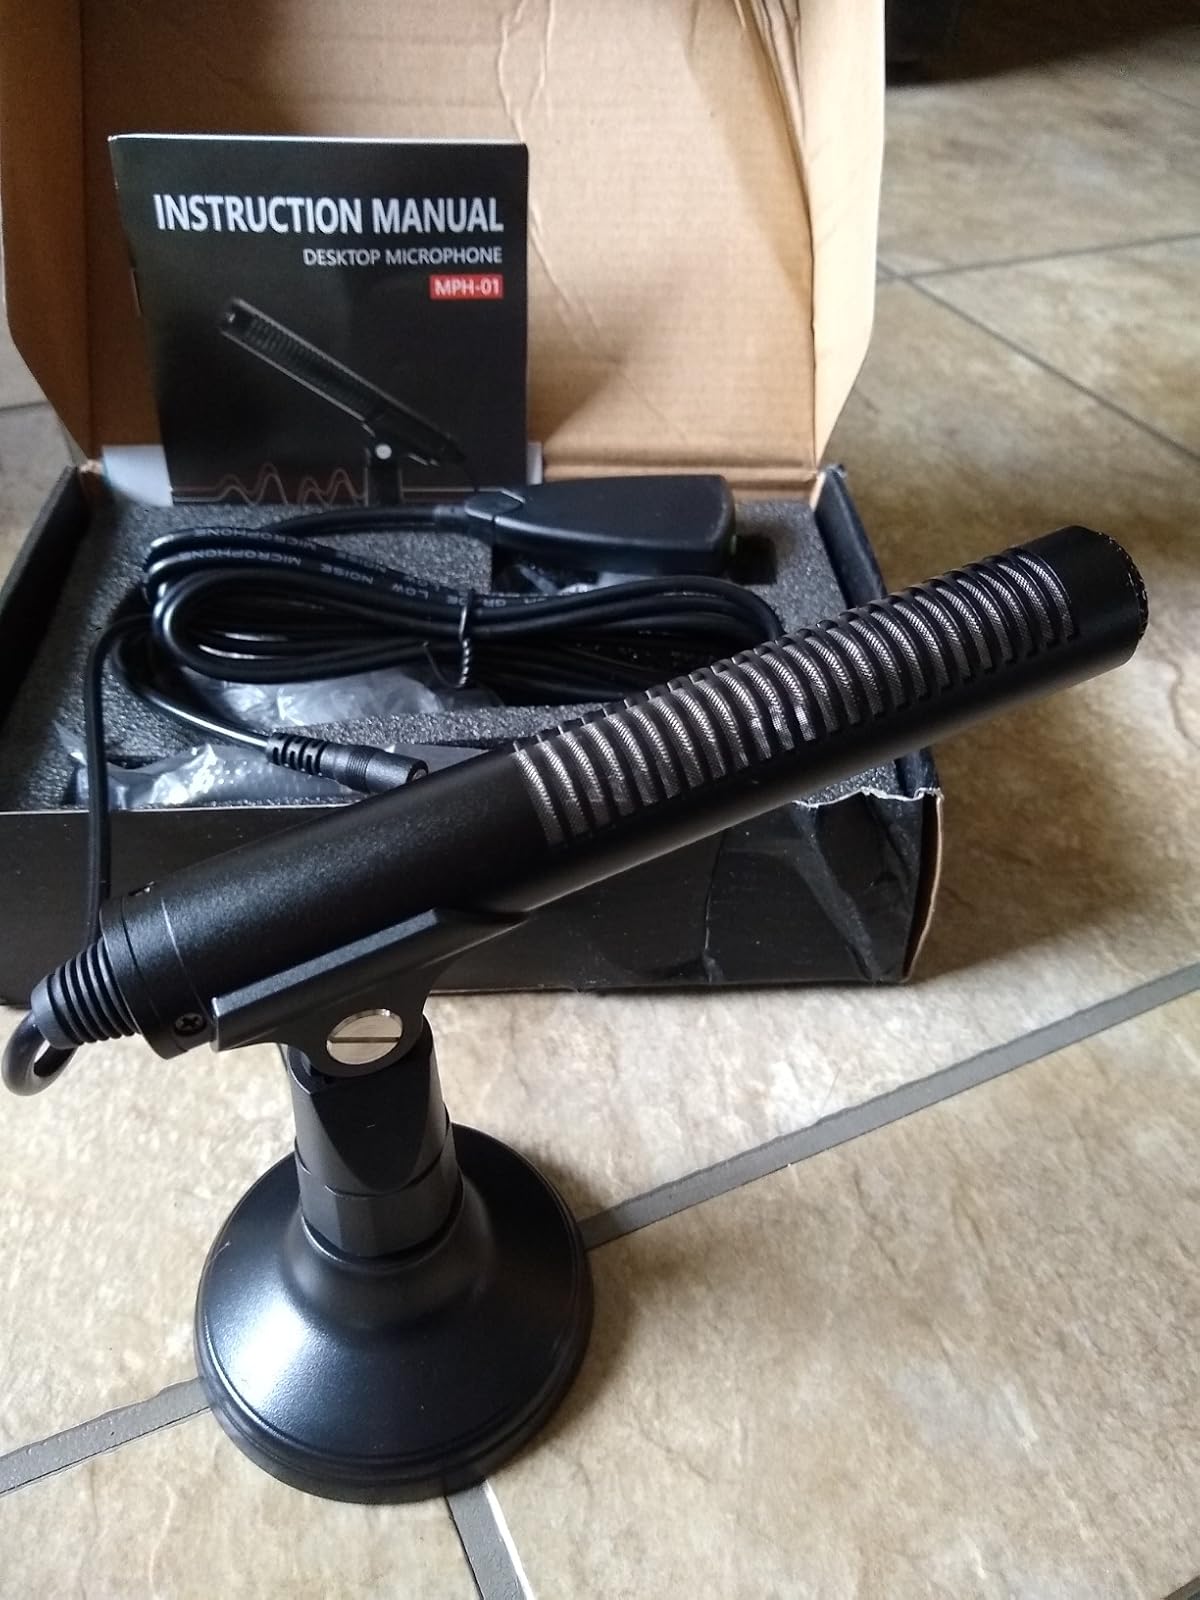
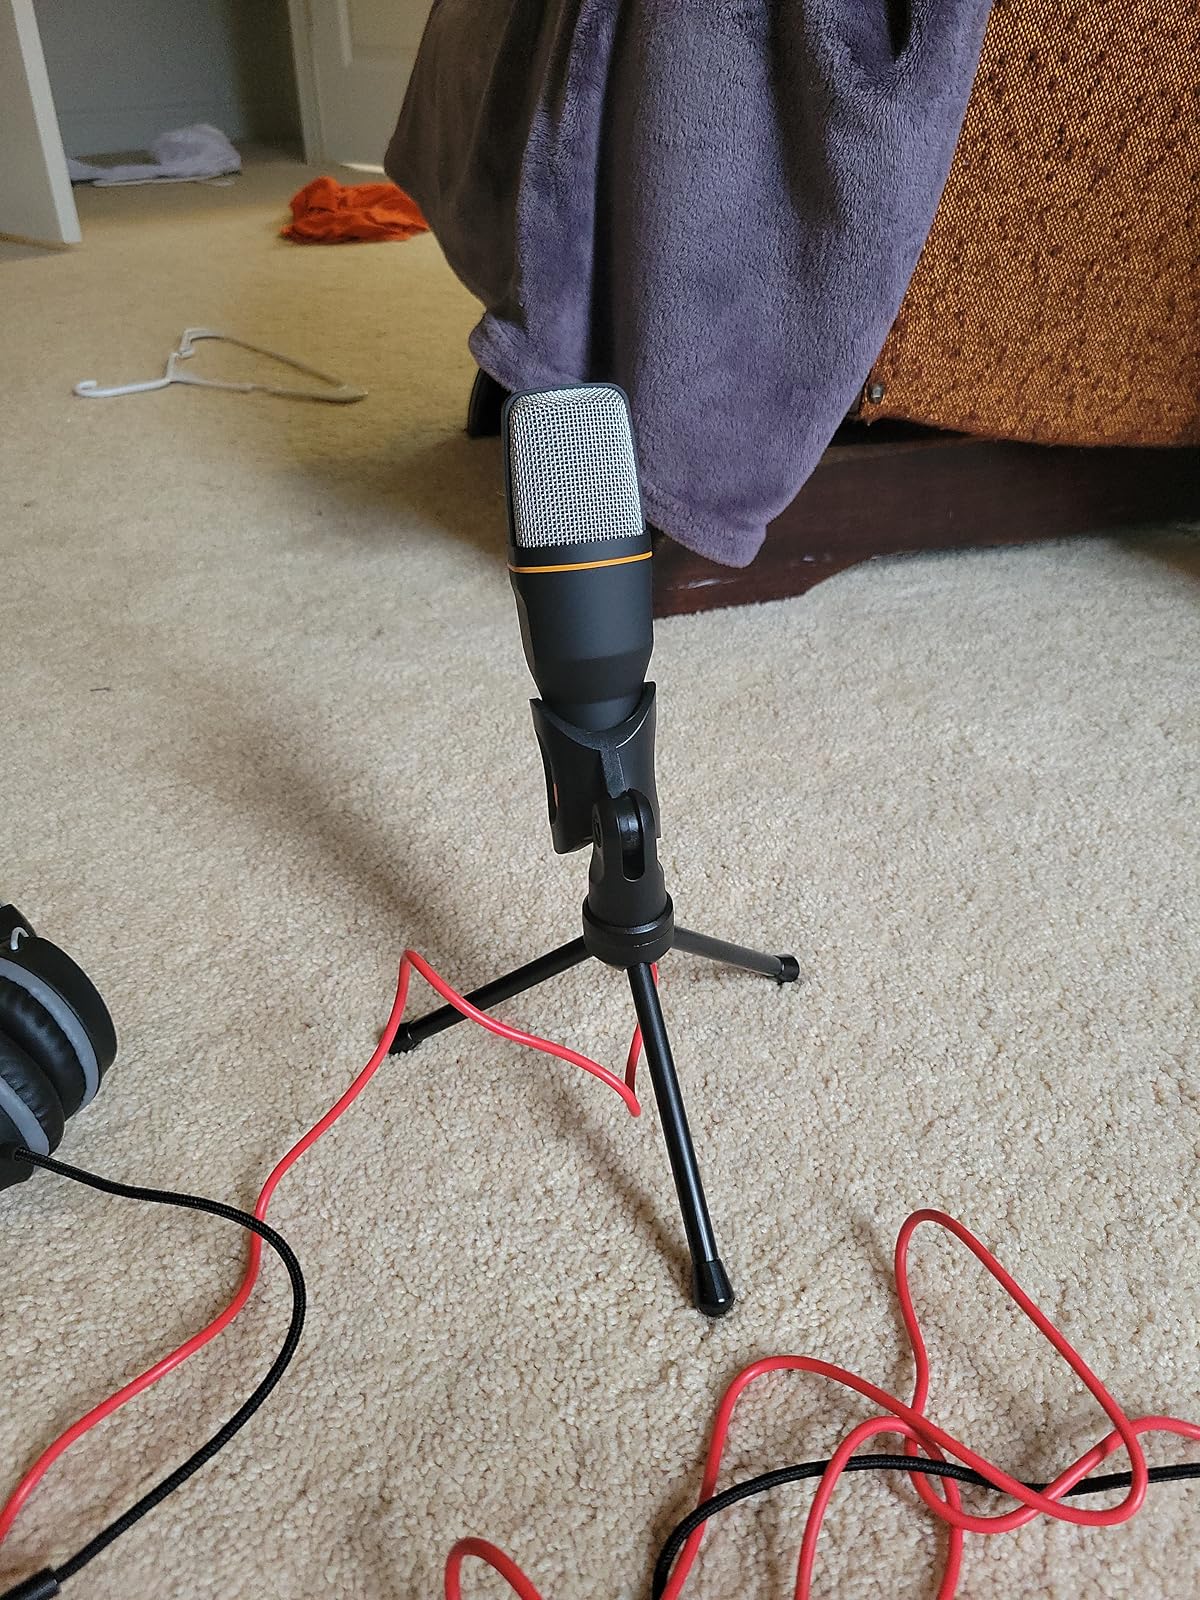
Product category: microphone
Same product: no